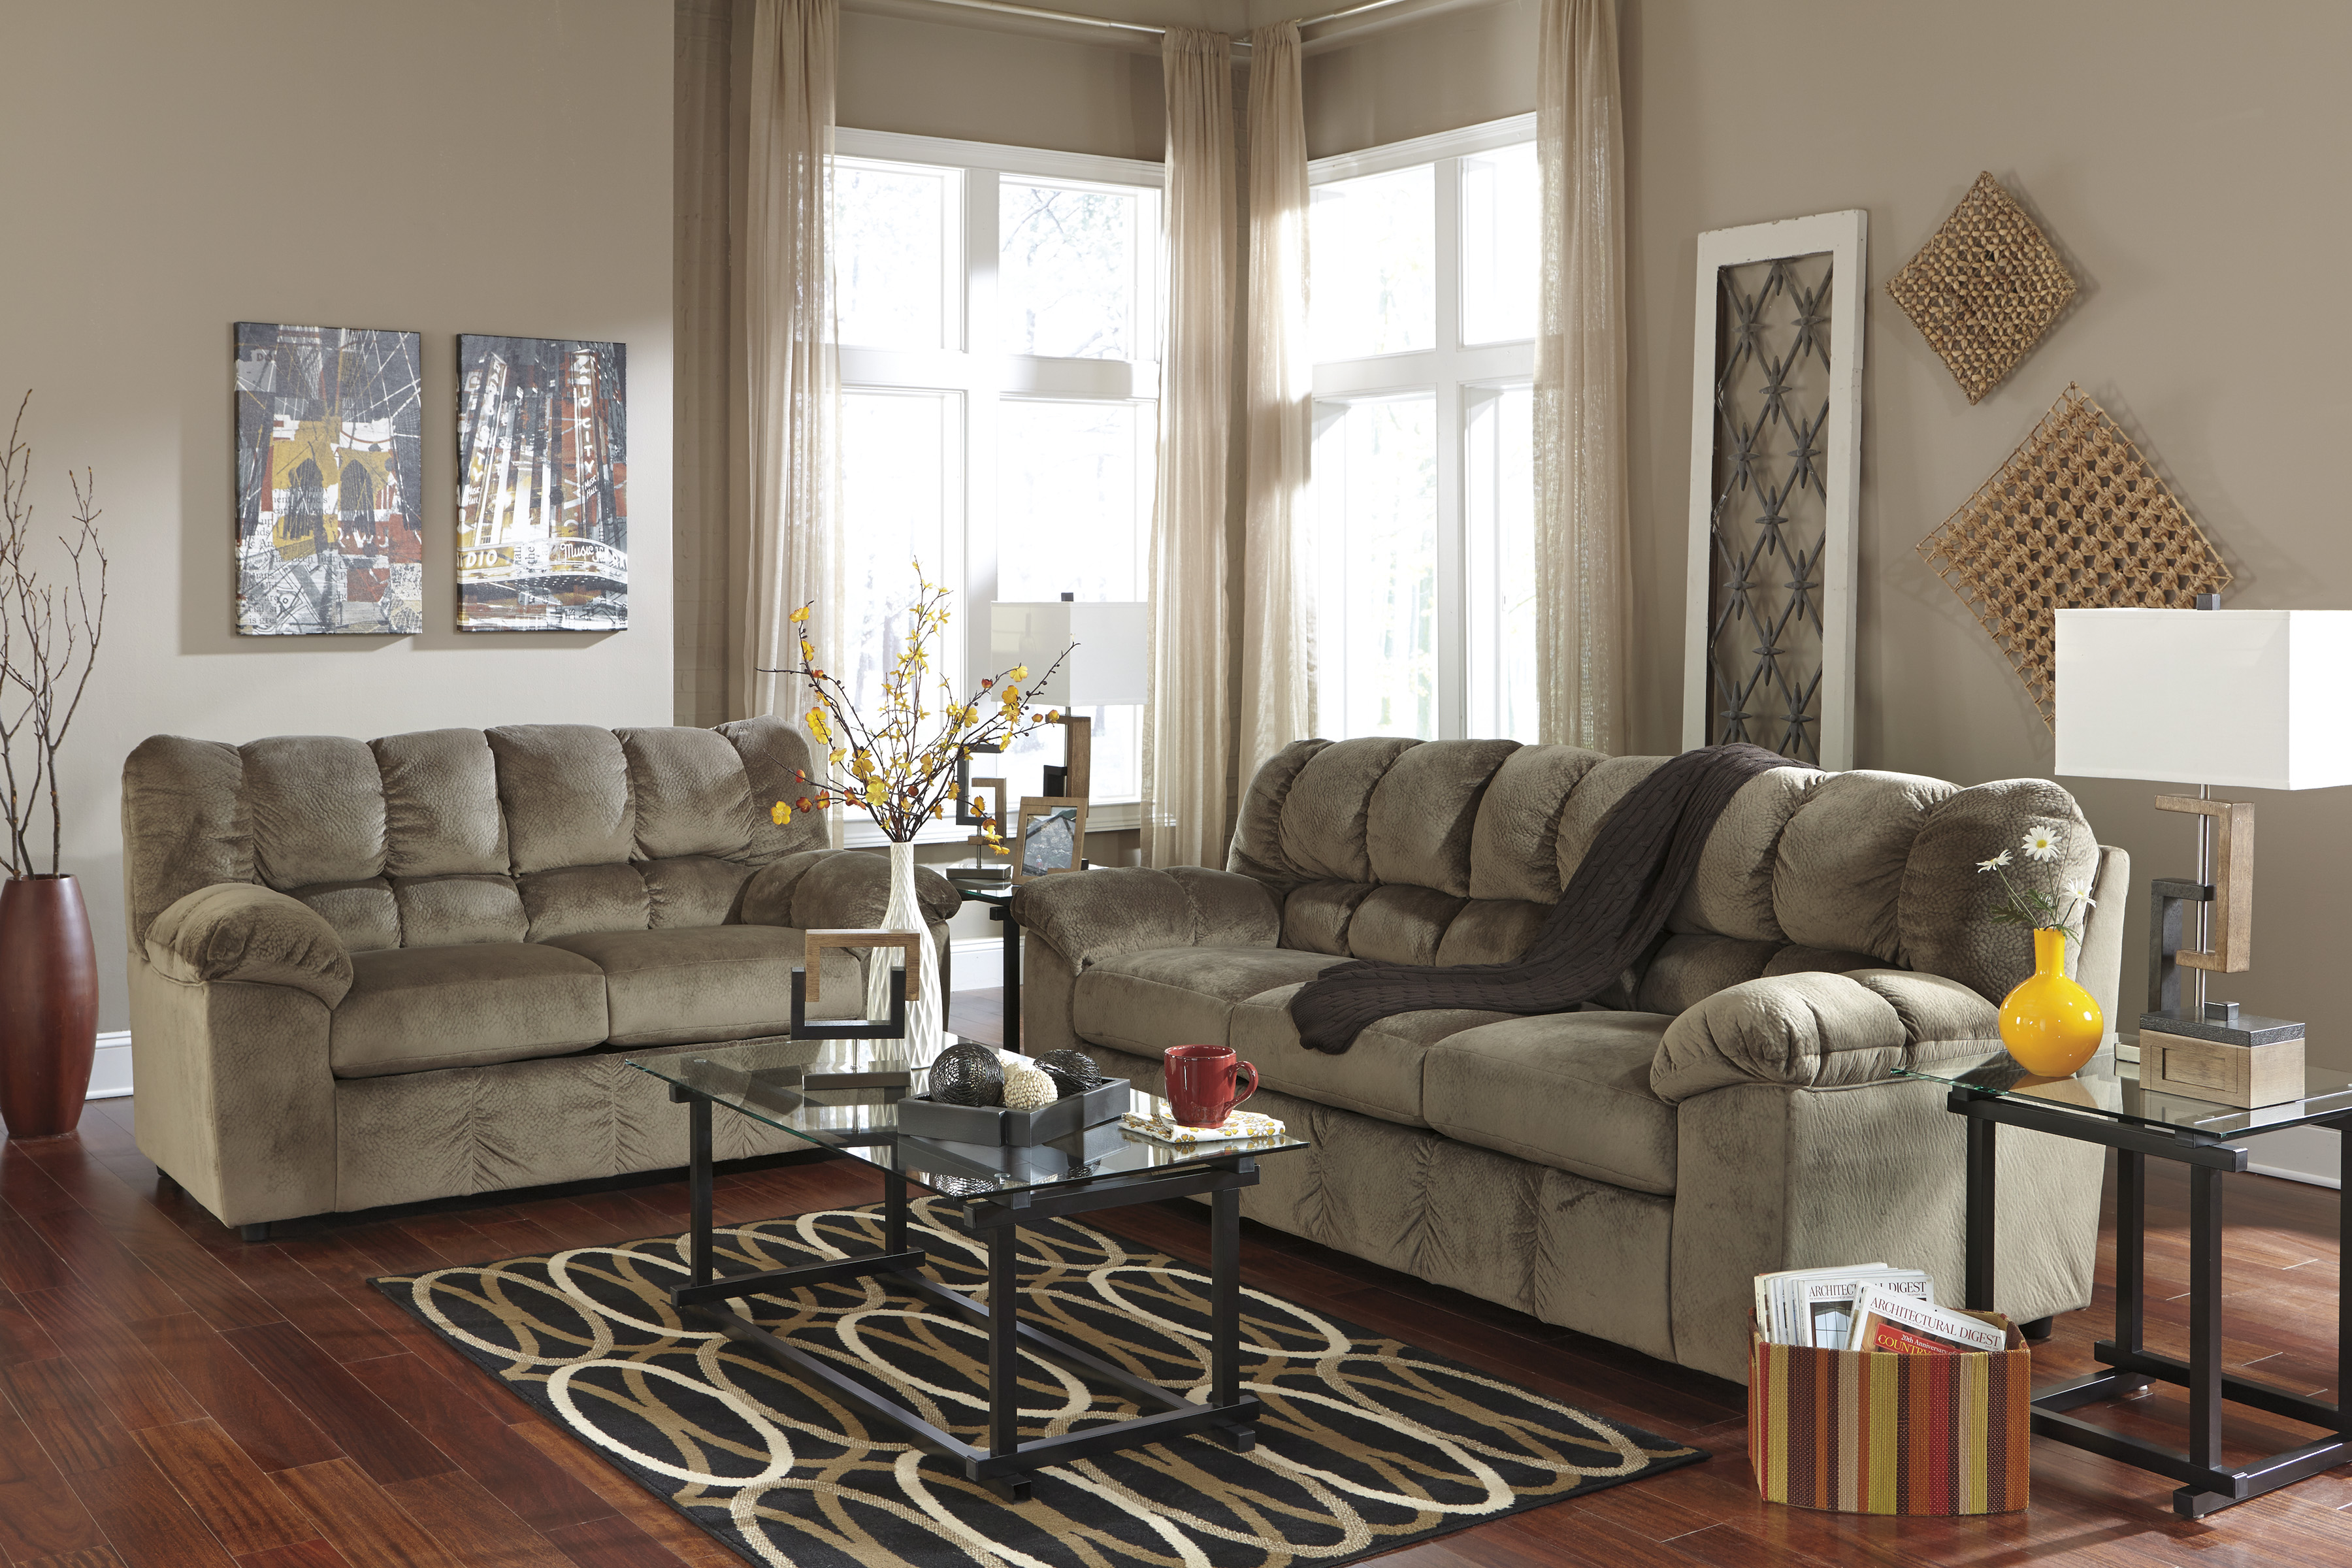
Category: sofa